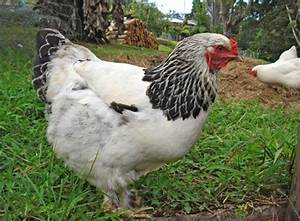
Label: gallina